History of Athletic Bilbao

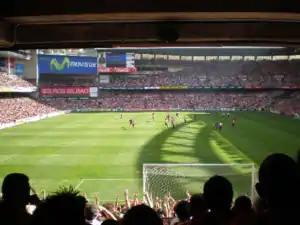
'old' San Mamés in 2007

Prior to the 2011–12 season, Athletic's members held their